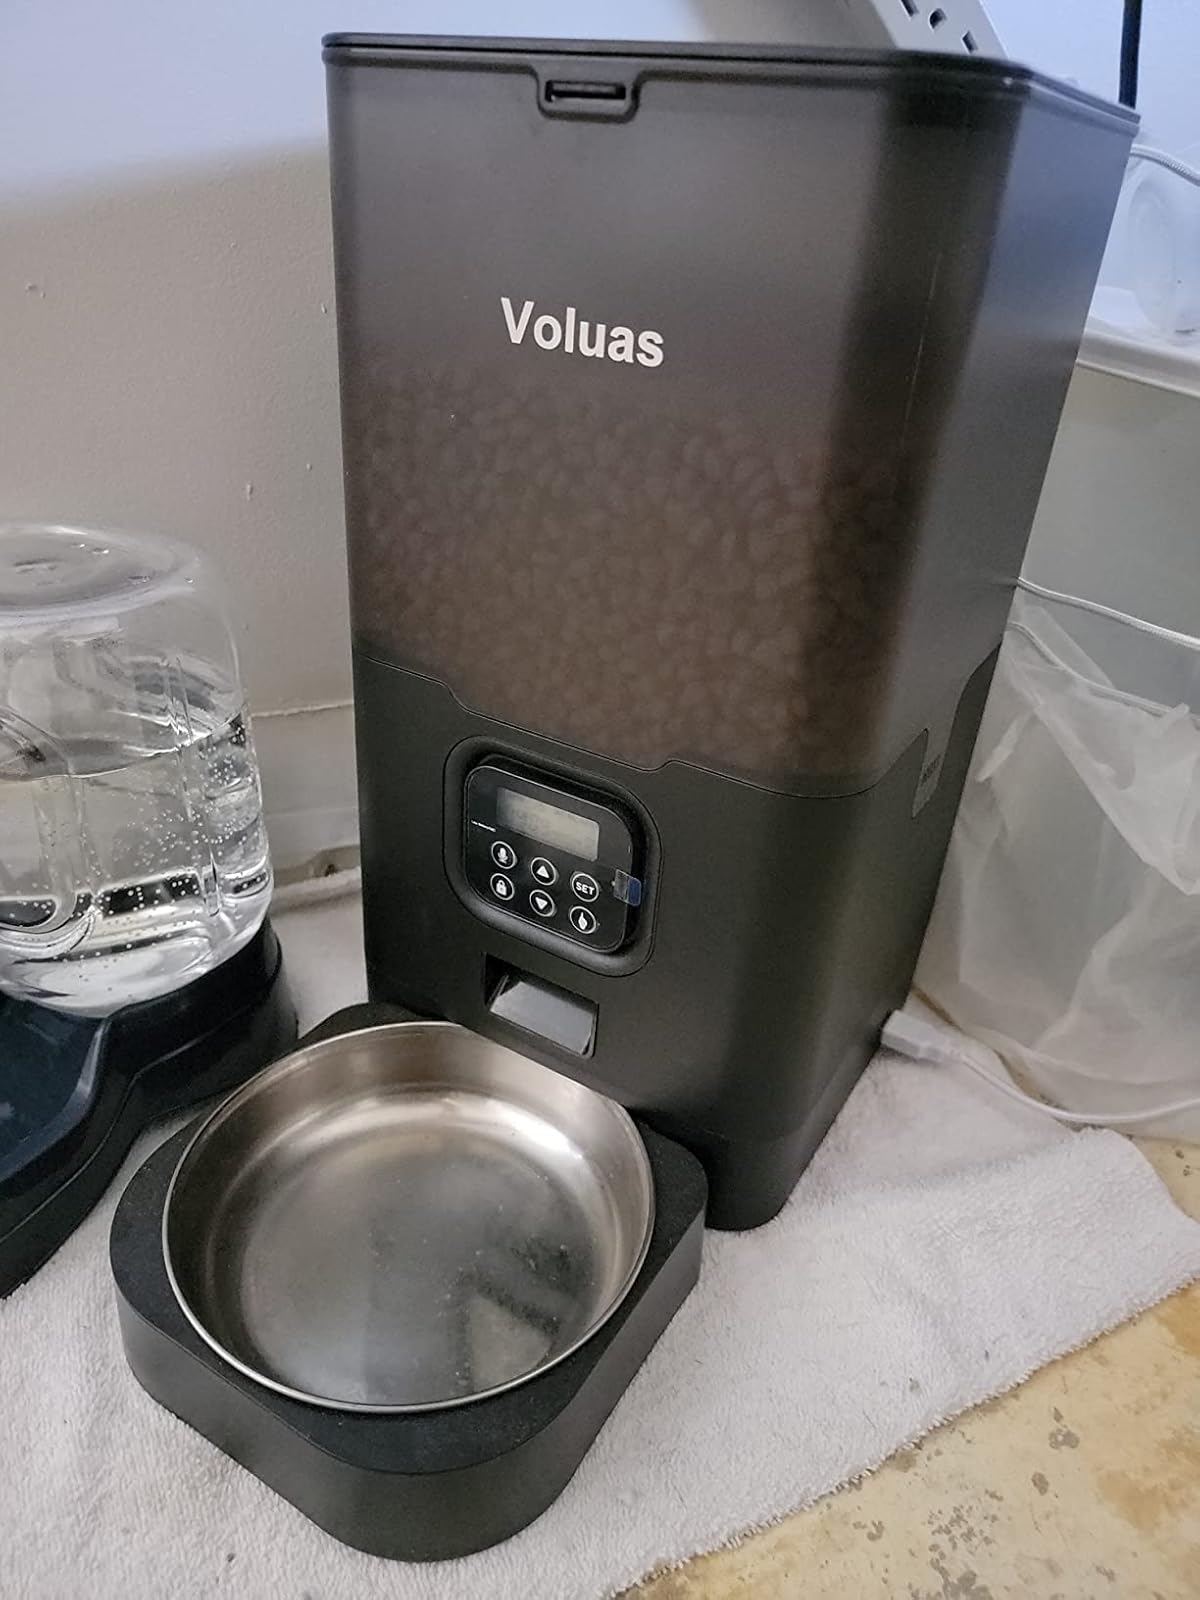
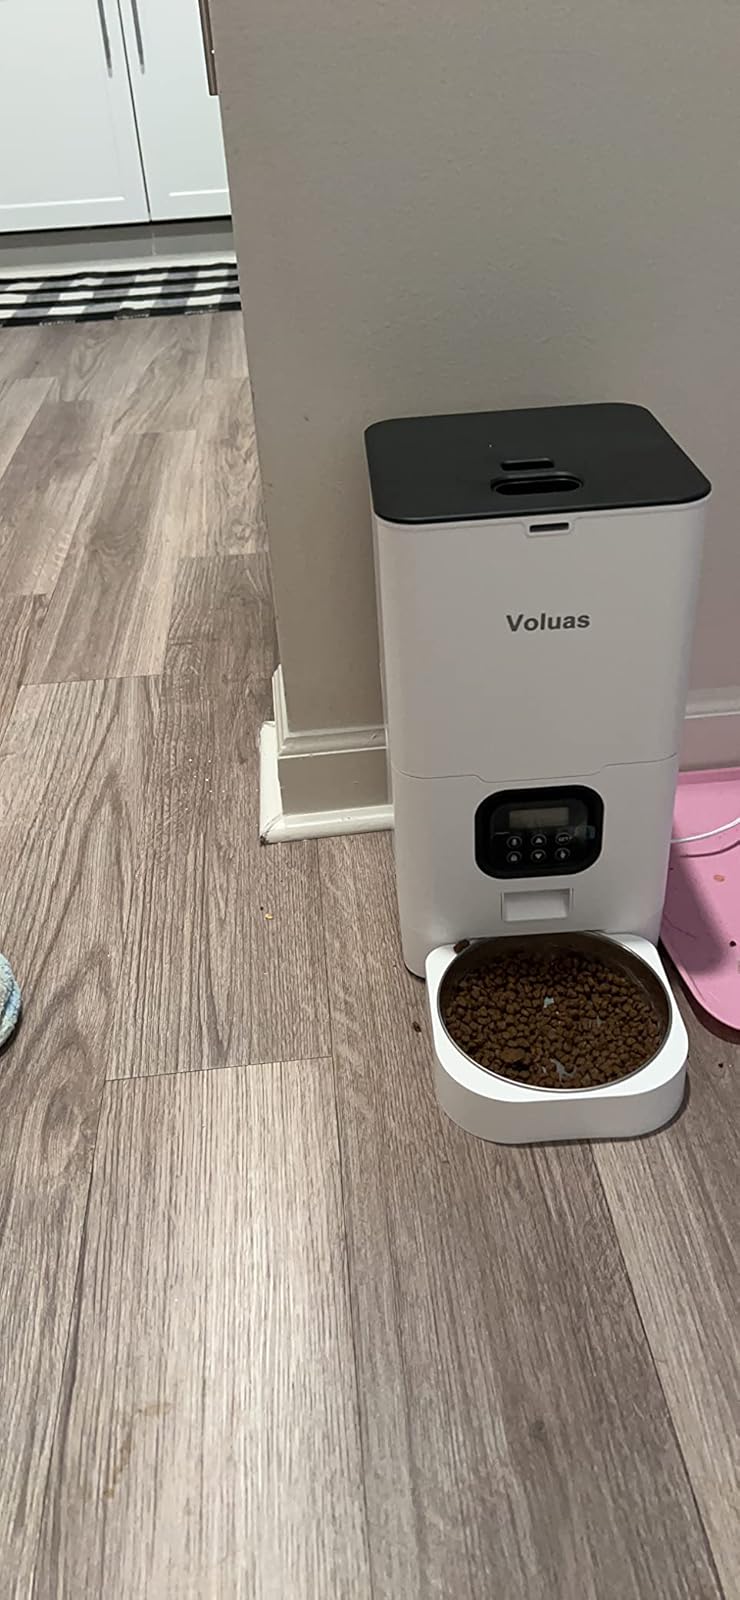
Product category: items_feeder
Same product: no